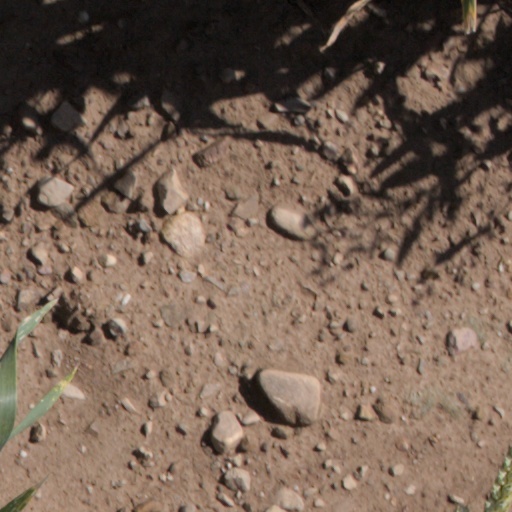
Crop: wheat